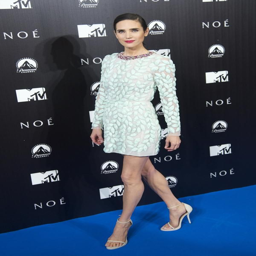
actor wows in a dress at the premiere of trend